SIS Building

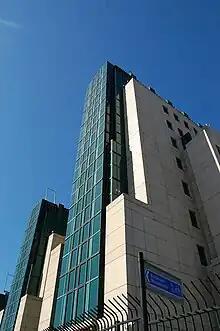
Detail of the Vauxhall Bridgefoot elevation

In September 2000, the building was attacked by unapprehended forces using a Russian-built RPG-22 anti-tank rocket, causing superficial damage. The Metropolitan Police recovered the discarded rocket launcher at Spring Gardens park in Vauxhall, as well as finding remains of the rocket which had exploded against an eighth floor window. Dissident Irish Republicans were believed to have been behind the attack. Writing in "The Daily Telegraph" after the attack, journalist Alan Judd referred to detractors who wished a less visible physical presence for SIS; writing that "Both sides of the Whitehall debate might now claim vindication by the rocket attack: on the one hand, the building's profile made it an obvious target; on the other, a headquarters with expensive security protection has been shown to be necessary."